Legislative route

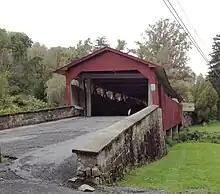
Bogert's Bridge, a bridge that is part of a legislative route outside of Allentown, Pennsylvania

In the United States, a legislative route (LR) or legislative highway is a highway defined by laws passed in a state legislature. The numbering of such highways may or may not correspond to the numbers familiar to the public as part of the state, U.S. highway, and Interstate highway systems. Legislative routes may be composed of several such roads, and conversely, state, U.S., and Interstate highways may be made up of several legislative routes. Minnesota also had highways defined in an amendment to the Minnesota State Constitution in 1920, and those roads are known as constitutional routes.